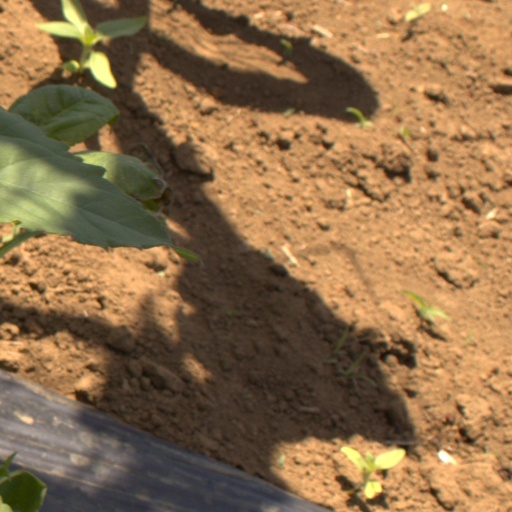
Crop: Jerusalem artichoke